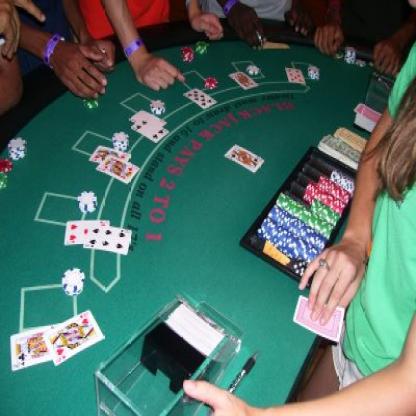
Scene: Indoor